Vlasenica

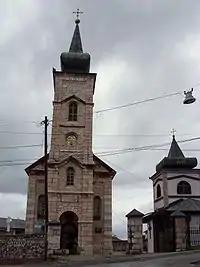
Vlasenica church

Vlasenica is a town and municipality in Republika Srpska, Bosnia and Herzegovina. As of 2013, it has a population of 11,467 inhabitants, while the town of Vlasenica has a population of 7,228 inhabitants.